Jean-Léon Gérôme

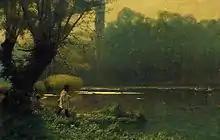
"Summer Afternoon on a Lake", c. 1895, private collection

In 1872 Gérôme produced "Pollice Verso", a painting of bloody gladiators and blood-thirsty Vestal virgins in the Colosseum that became one of his most famous works. Alexander Turney Stewart purchased the painting from Gérôme at a price of 80,000 francs, setting a new record for the artist. Gérôme's imagery of the turned thumb to signal life or death for a fallen gladiator was repeated in a multitude of movies, from the silent era up to and including the 2000 Oscar-winner "Gladiator".